Francesco Bonsignori

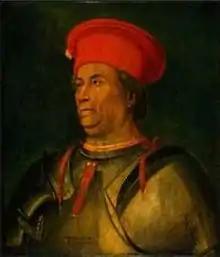
Bonsignori after Mantegna: "Portrait of Francesco Sforza" (circa 1490)

Francesco Bonsignori and his two brothers moved from Verona to Mantua in 1487. Francesco Bonsignori was employed by the Gonzaga family as a portrait painter and was in charge of decorations of their palace at Marmirolo and Gonzaga. Vasari reports that he lived at the court of Francesco Gonzaga, Marquis of Mantua, who provided him with a house for himself and his family. Bonsignori was also awarded a piece of land in the Gonzaga territory as reward for this service in 1494. Compliance with the wishes of Gonzaga family earned him both reputation and status as one of the most esteemed artist in Mantua. Due to the monopoly in the local artistic scene and prevalence of the Gonzaga family, Bonsignori's works produced while serving the Duke of Mantua are unified in terms of theme and content, focusing on portraits of the noble family and altarpieces. Francesco Gonzaga kept Bonsignori busy, as seen from the consecutive production of portraits by Bonsignori for Gonzaga family members. In 1494, Bonsignori was engaged to make a portrait of Francesco Gonzaga's daughter, one-year-old Eleonora Gonzaga (c. 1493–1550), who was later the Duchess of Urbino. In 1495, he produced a portrait of another Gonzaga child, the future Cardinal Ippolito. During the same year, Francesco Gonzaga commissioned a painting to display his military capability and leadership as the leader of Italian force and commemorate his victory against French king Charles Vlll in Fornovo on 6 July 1495. Two months after the war, Bonsignori travelled to Fornovo with Gonzaga's court architect Bernardino Ghisolfi (c. 1483–1511), so that he could accurately depict the physical contours of the battlefield in a large-scale fresco, which would be displayed in the family's country palace at Gonzaga, South of the Po River. Bonsignori's "Triumph at Fornovo" mural, currently lost, was eventually hung in the "Hall of the Victories", an audience room decorated with scenes of the Gonzaga family's most important military victories.